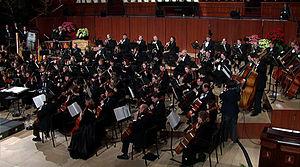
L’Orchestre de Temple Square a été créé en 1999 sous la direction de Gordon B. Hinckley, Président de l’Église de Jésus-Christ des saints des derniers jours dans le cadre des initiatives permanentes de création visant à renforcer et étendre la capacité des organisations musicales de l'Église. Il est dirigé par Igor Gruppman, chef d'orchestre.
L'Église de Jésus-Christ des saints des derniers jours est une Église chrétienne restaurationniste née dans l'État de New York, aux États-Unis, en 1830. Elle se considère comme une religion révélée. Son siège mondial se trouve à Salt Lake City dans l'Utah. Aux États-Unis, avec 6,16 millions de membres, elle est la quatrième confession chrétienne au sens large du terme. À l'échelle mondiale, elle revendique plus de 16 millions de membres.